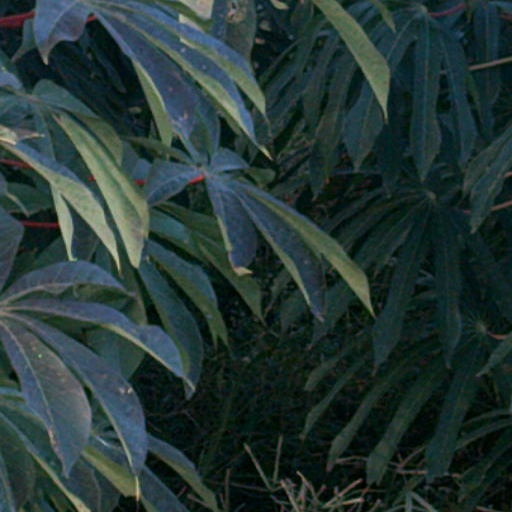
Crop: cassava